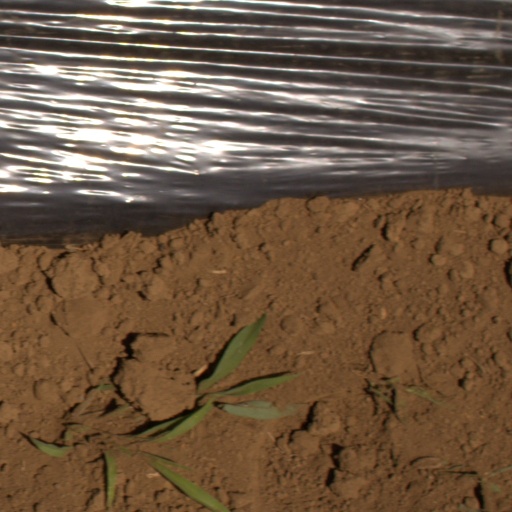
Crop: Jerusalem artichoke